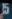
Number: 5